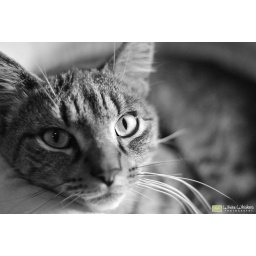
Max the black and tan Tabby in black and white